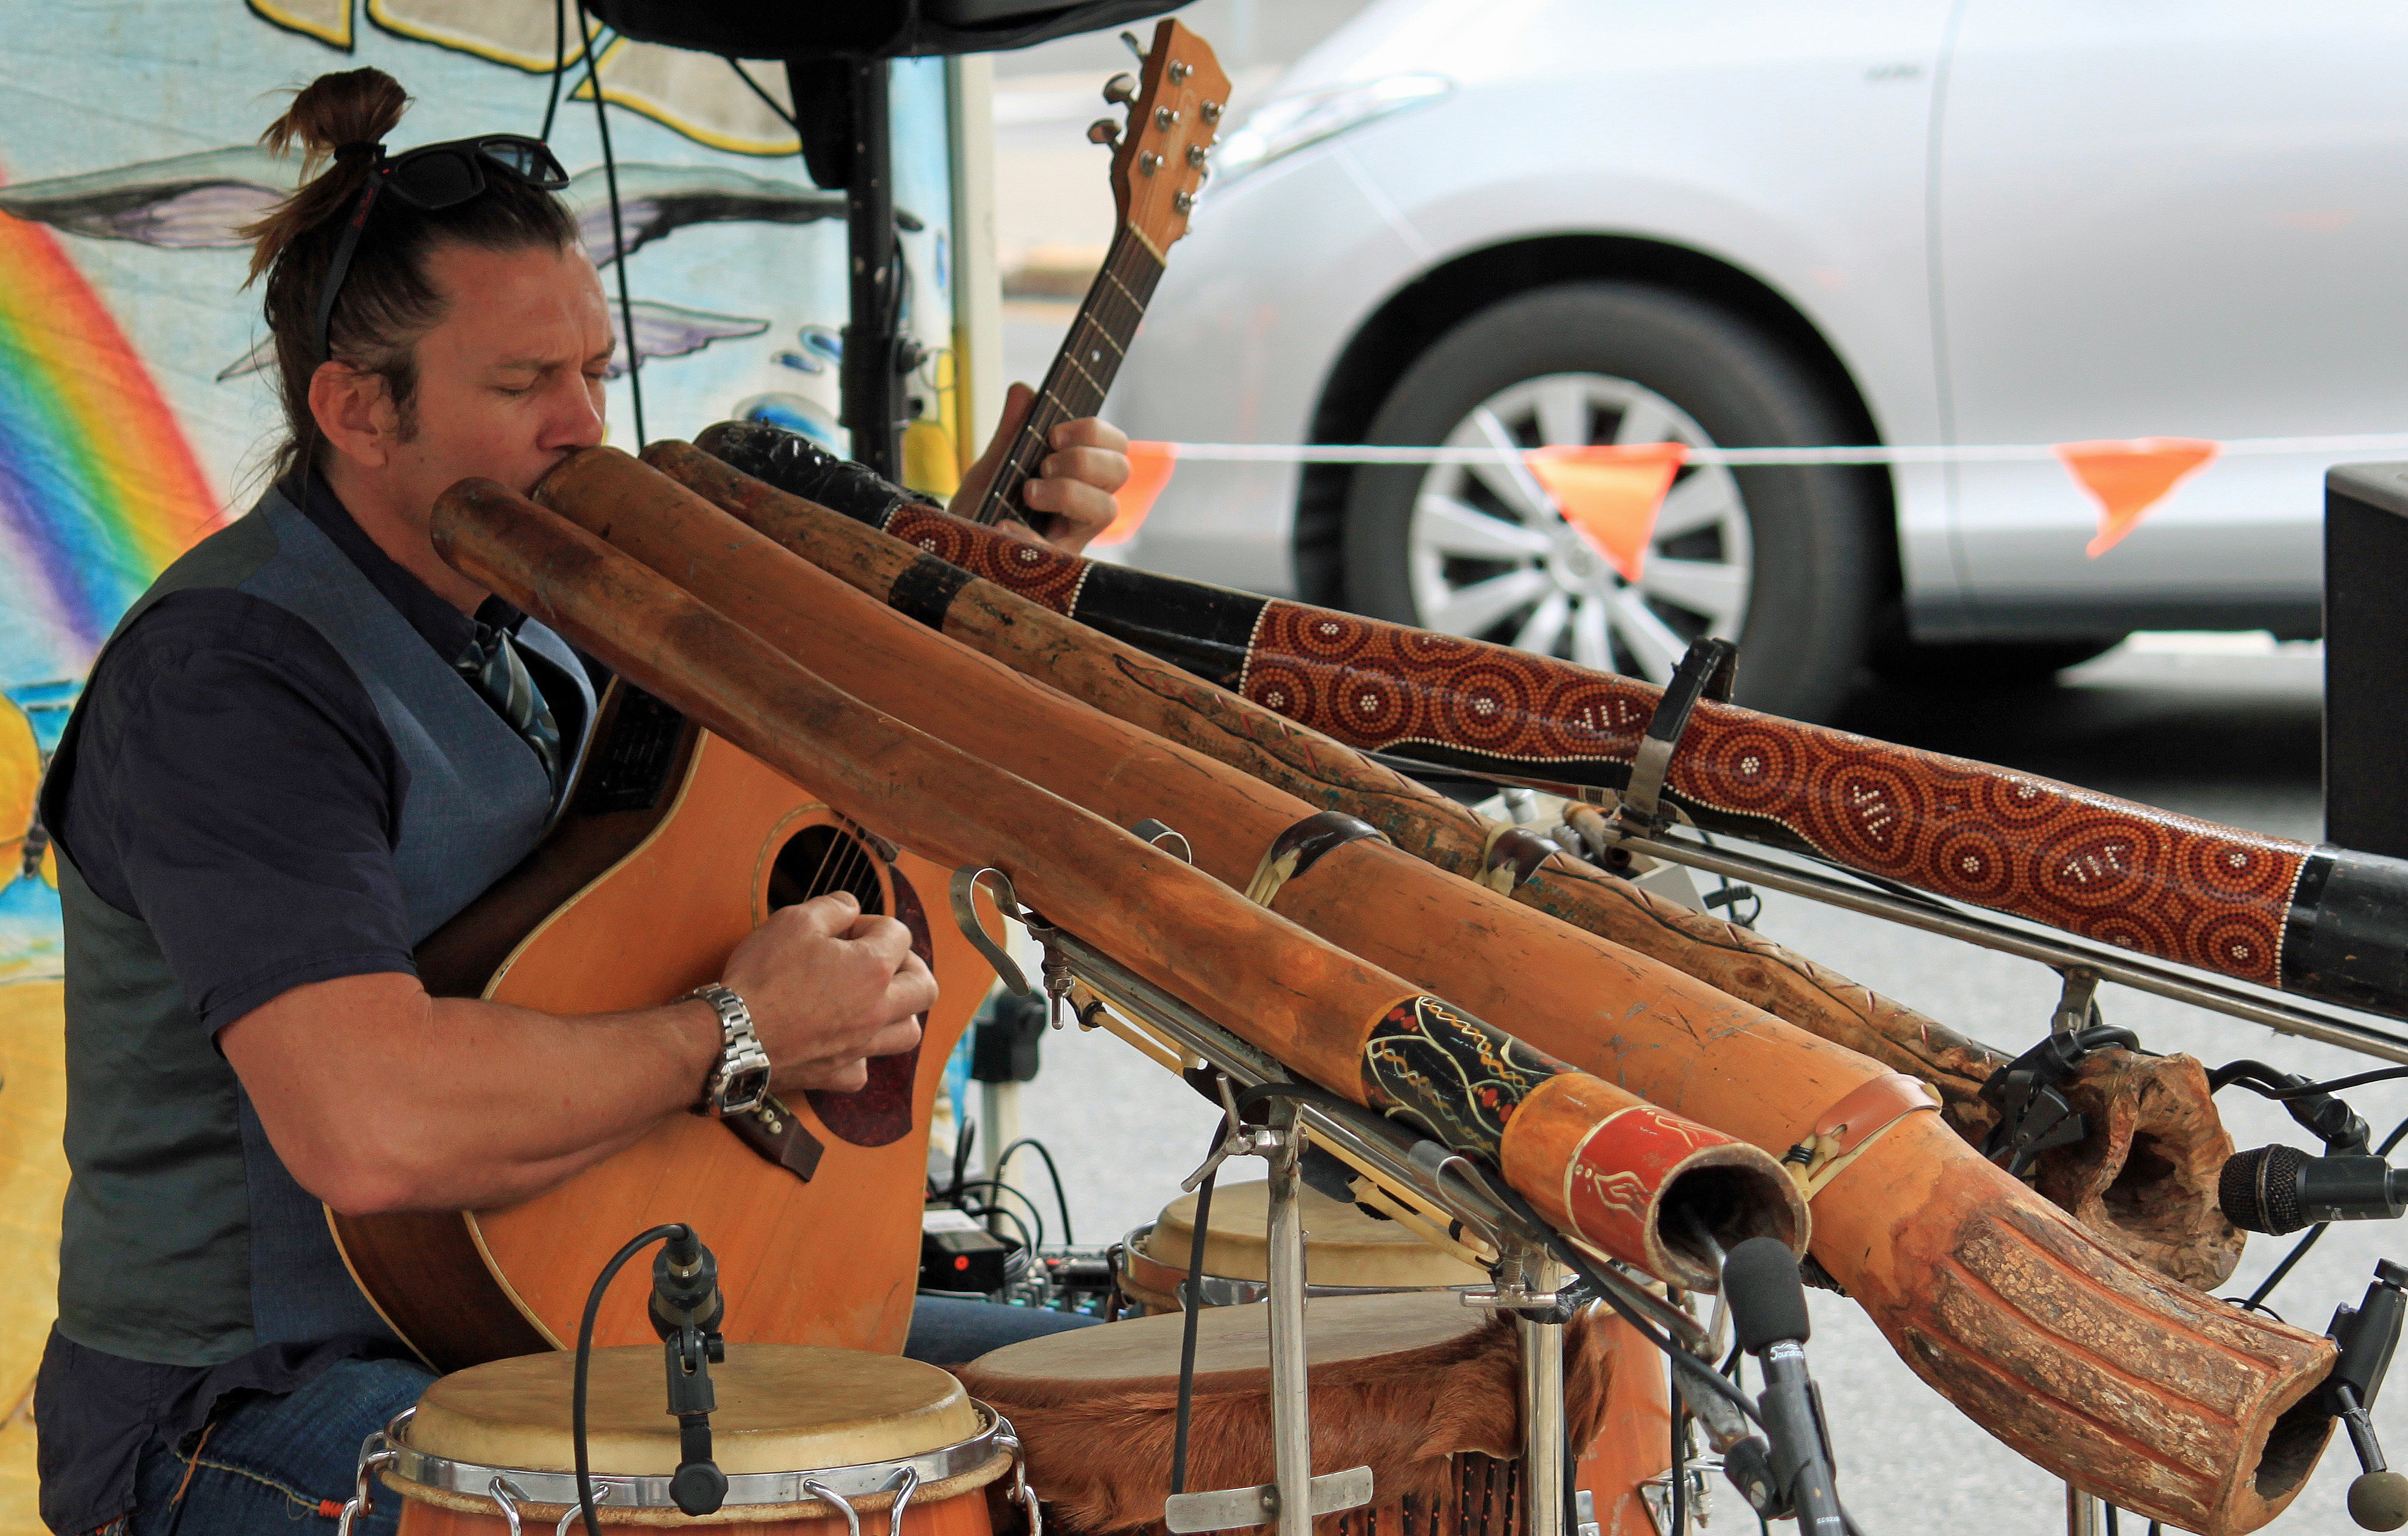
music, instrument, weapon, australia, gun, didgeridoo, traditional, aboriginal, firearm, wind instrument, alleinunterhalter